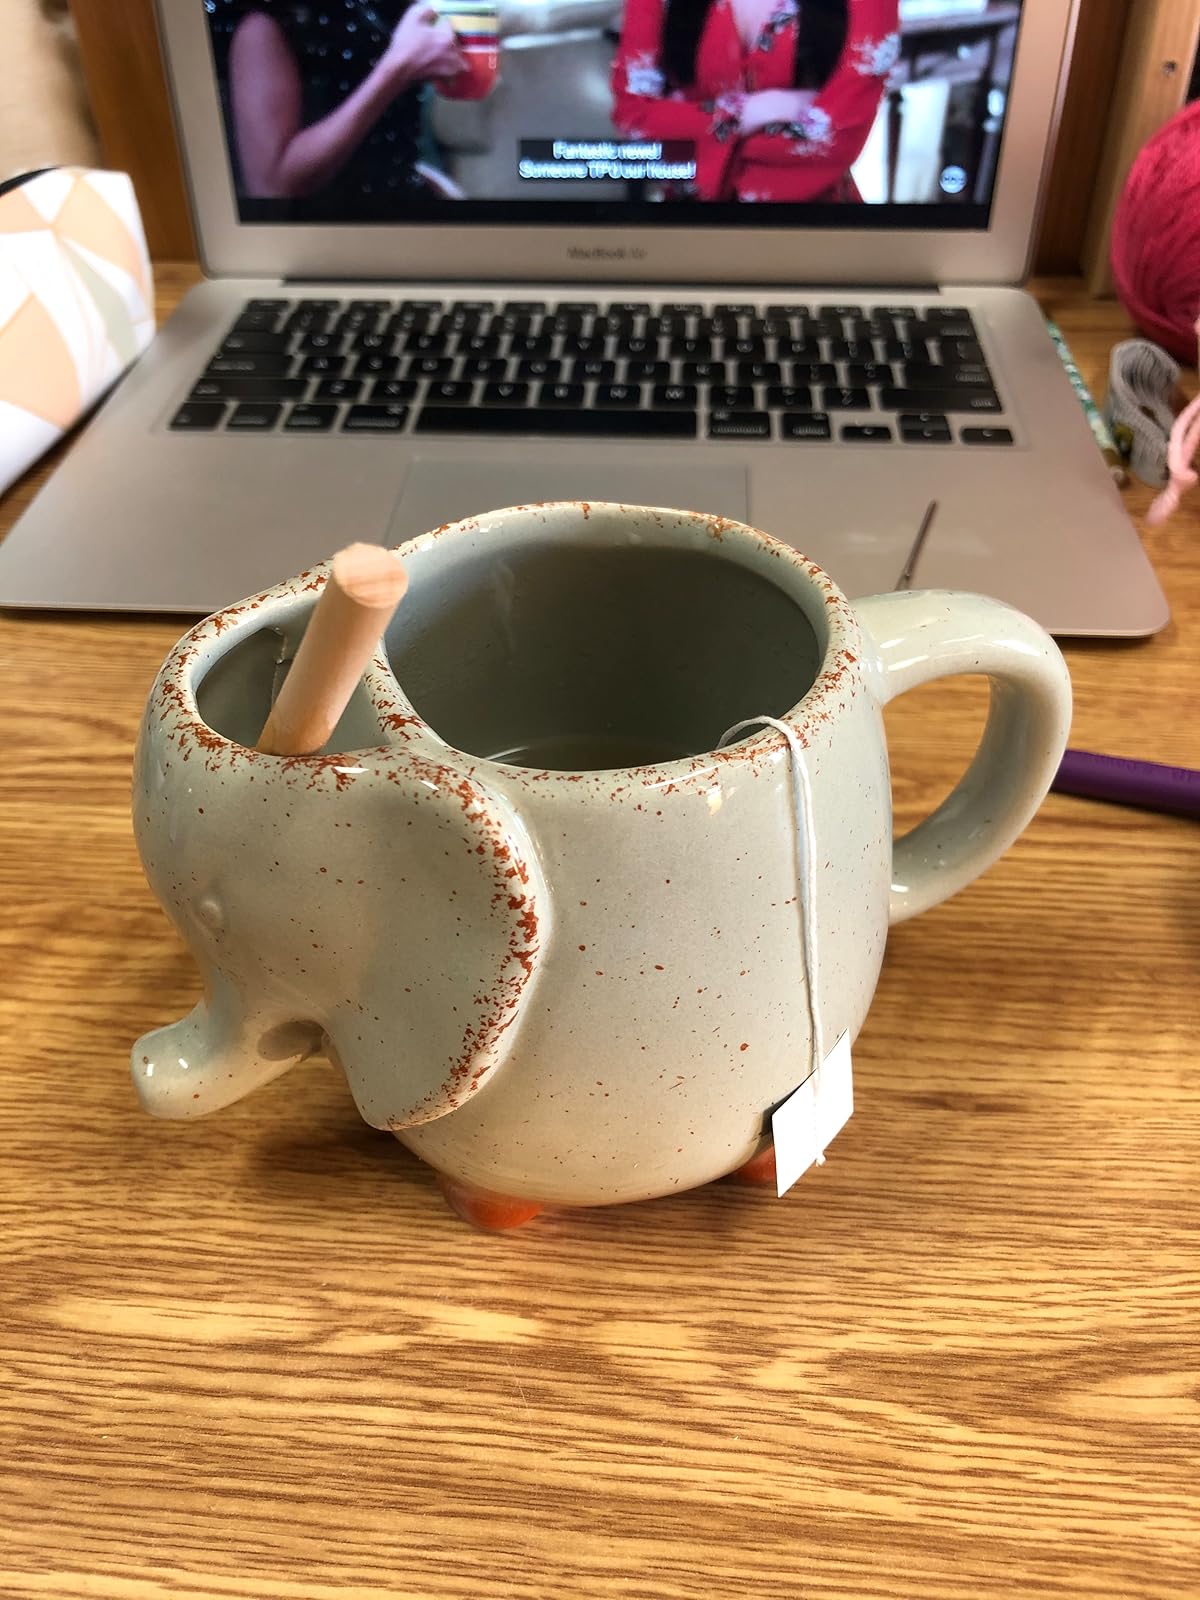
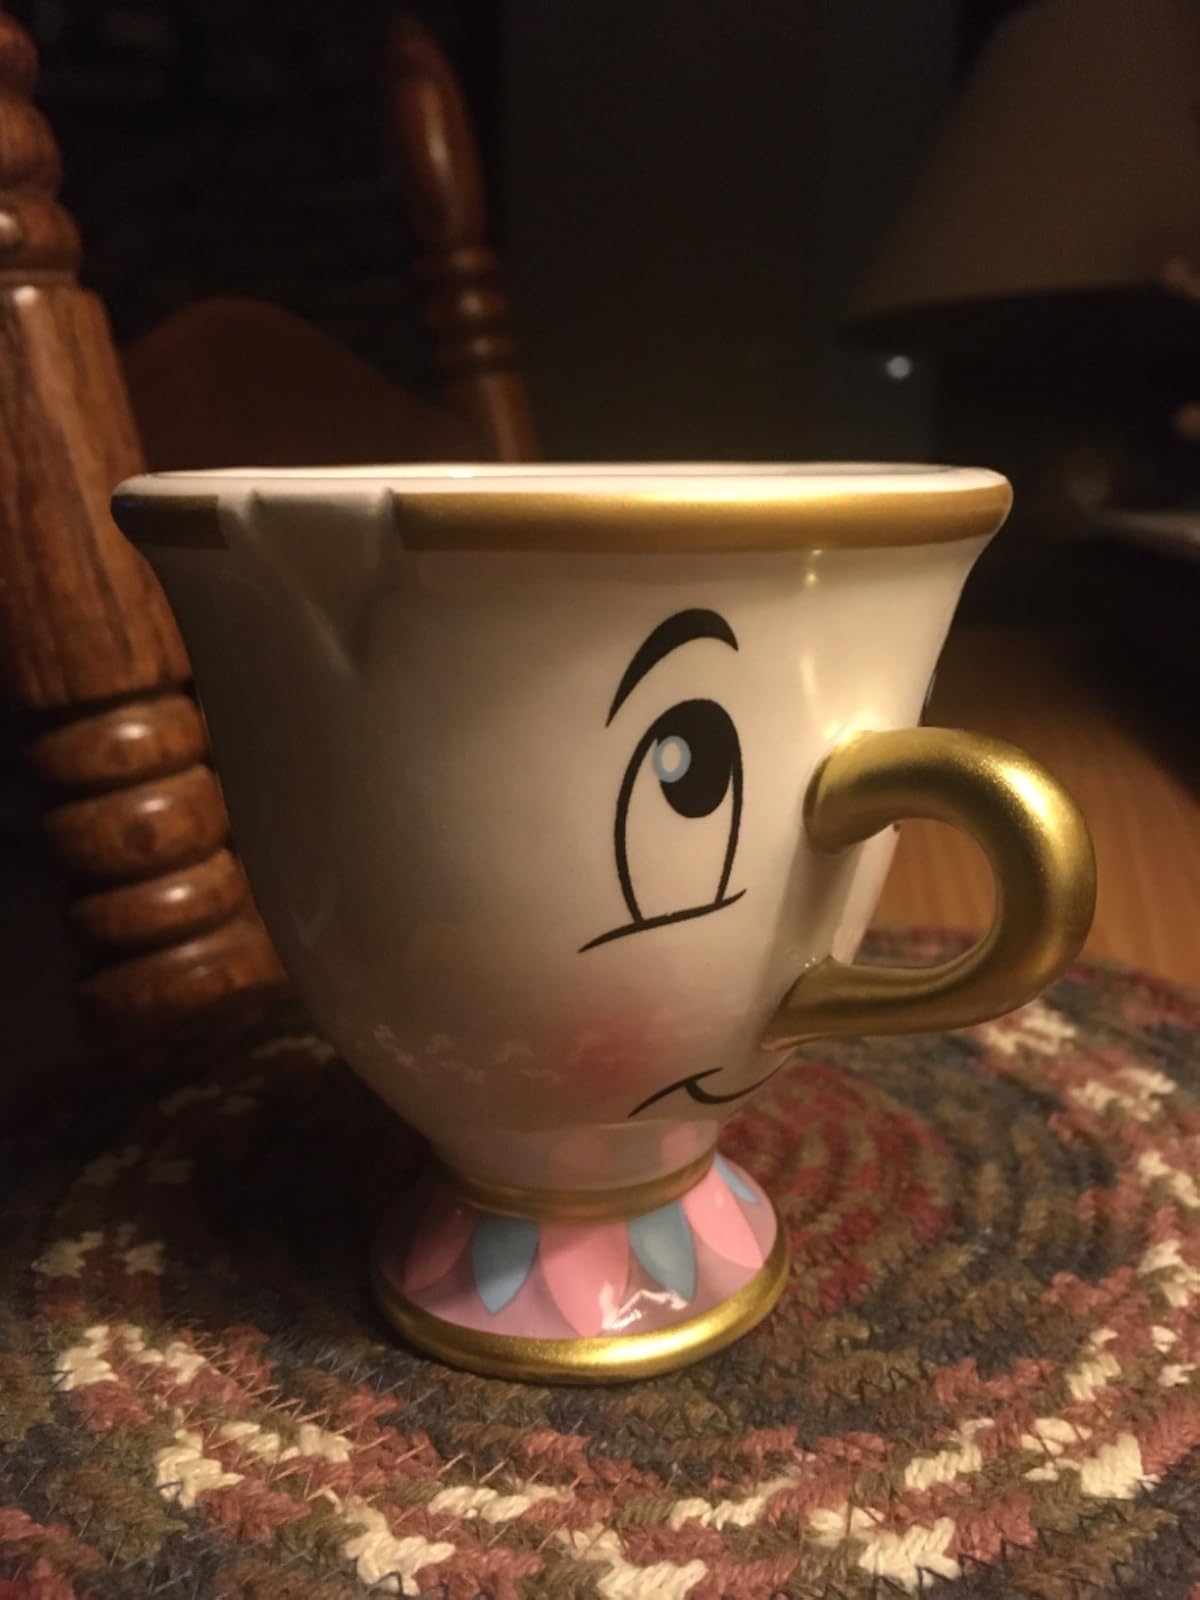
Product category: items_mug
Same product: no